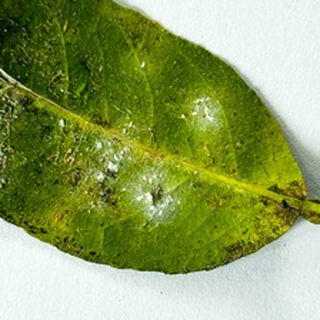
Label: lemon_bacterial_blight